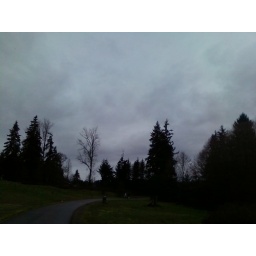
Clouds above Soos Creek trail. No blue sky today.